Indo-Pakistani Naval War of 1971

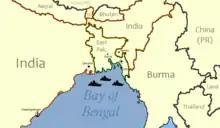
Indian Navy imposed successful blockade in Eastern theatre meanwhile the Airforce bombed Chittagong

After the successful operations by Indian Navy, India controlled the Persian Gulf and Pakistani oil route. The Pakistani Navy's main ships were either destroyed or forced to remain in port. A partial naval blockade was imposed by the Indian Navy on the port of Karachi and no merchant ship could approach Karachi. Shipping traffic to and from Karachi, Pakistan's only major port at that time, ceased. Within a few days after the attacks on Karachi, the Eastern fleet of Indian Navy had success over the Pakistani forces in East Pakistan. By the end of the war, the Indian Navy controlled the seas around both the wings of Pakistan.